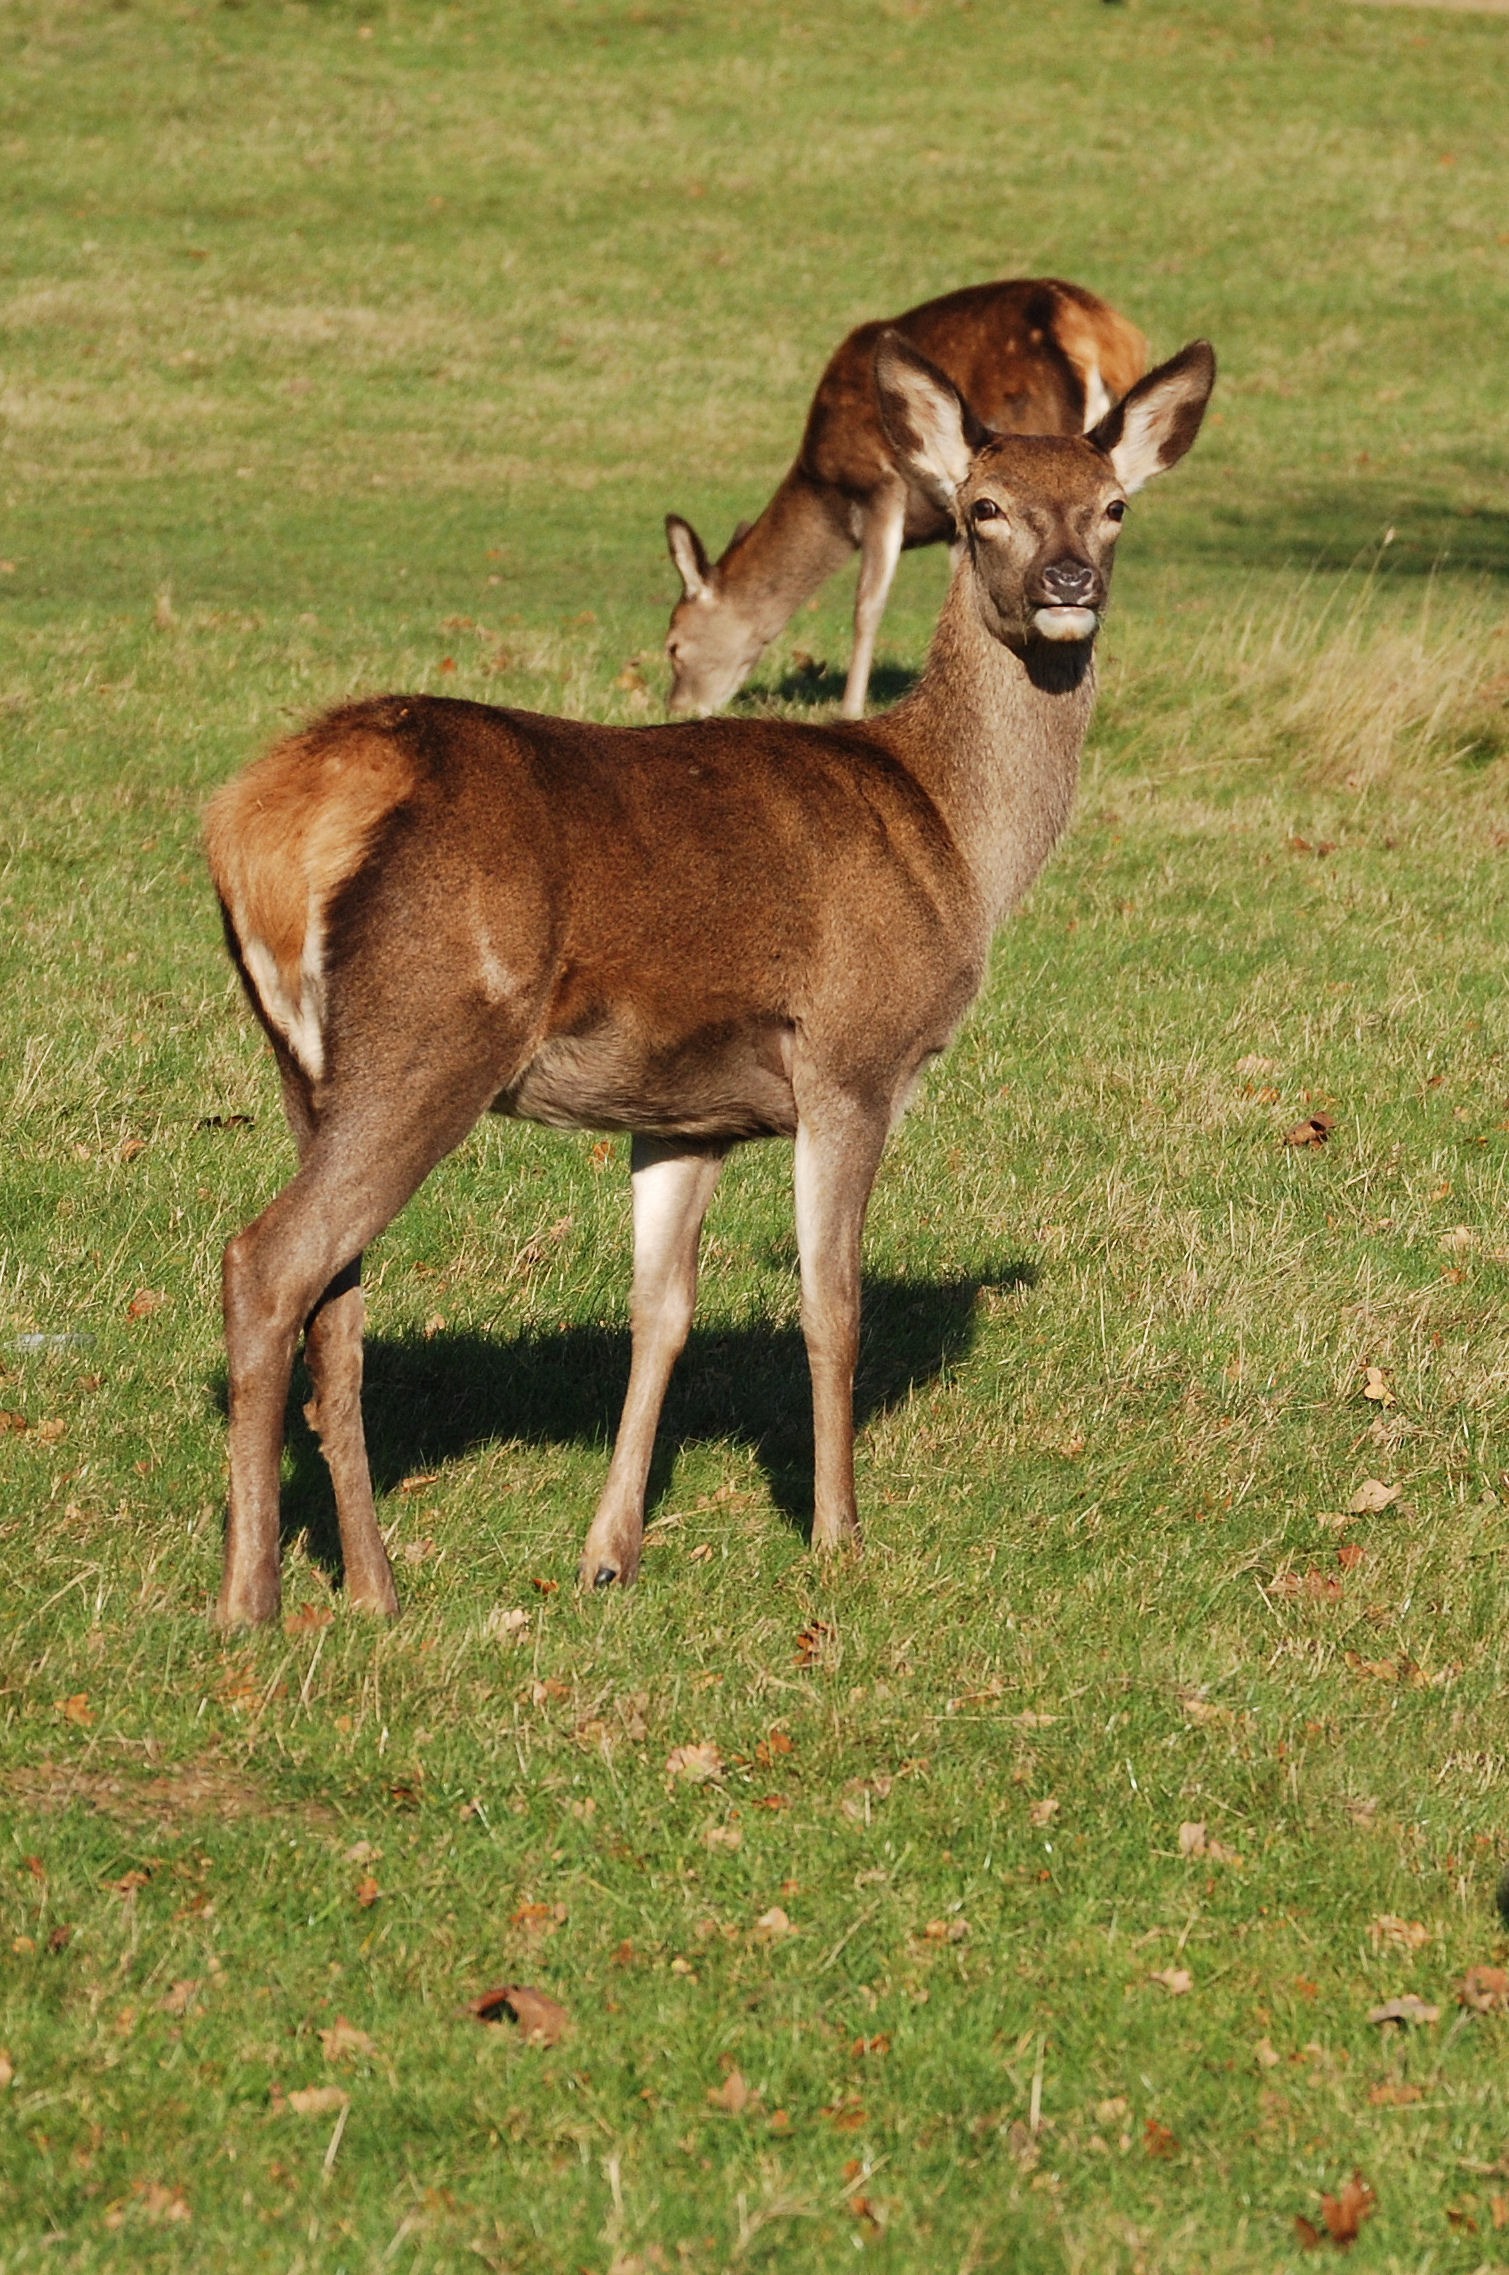
wildlife, deer, pasture, mammal, fauna, antelope, gazelle, vertebrate, impala, hind, red deer, white tailed deer, pronghorn, cervus elaphus, richmond park